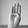
ASL letter: B